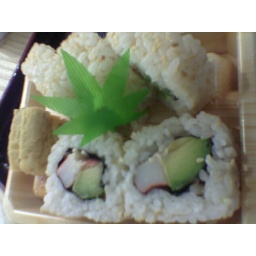
Really quite delicious. I love that in Amsterdam, the usual little plastic trees are replaced with little plastic dope leaves